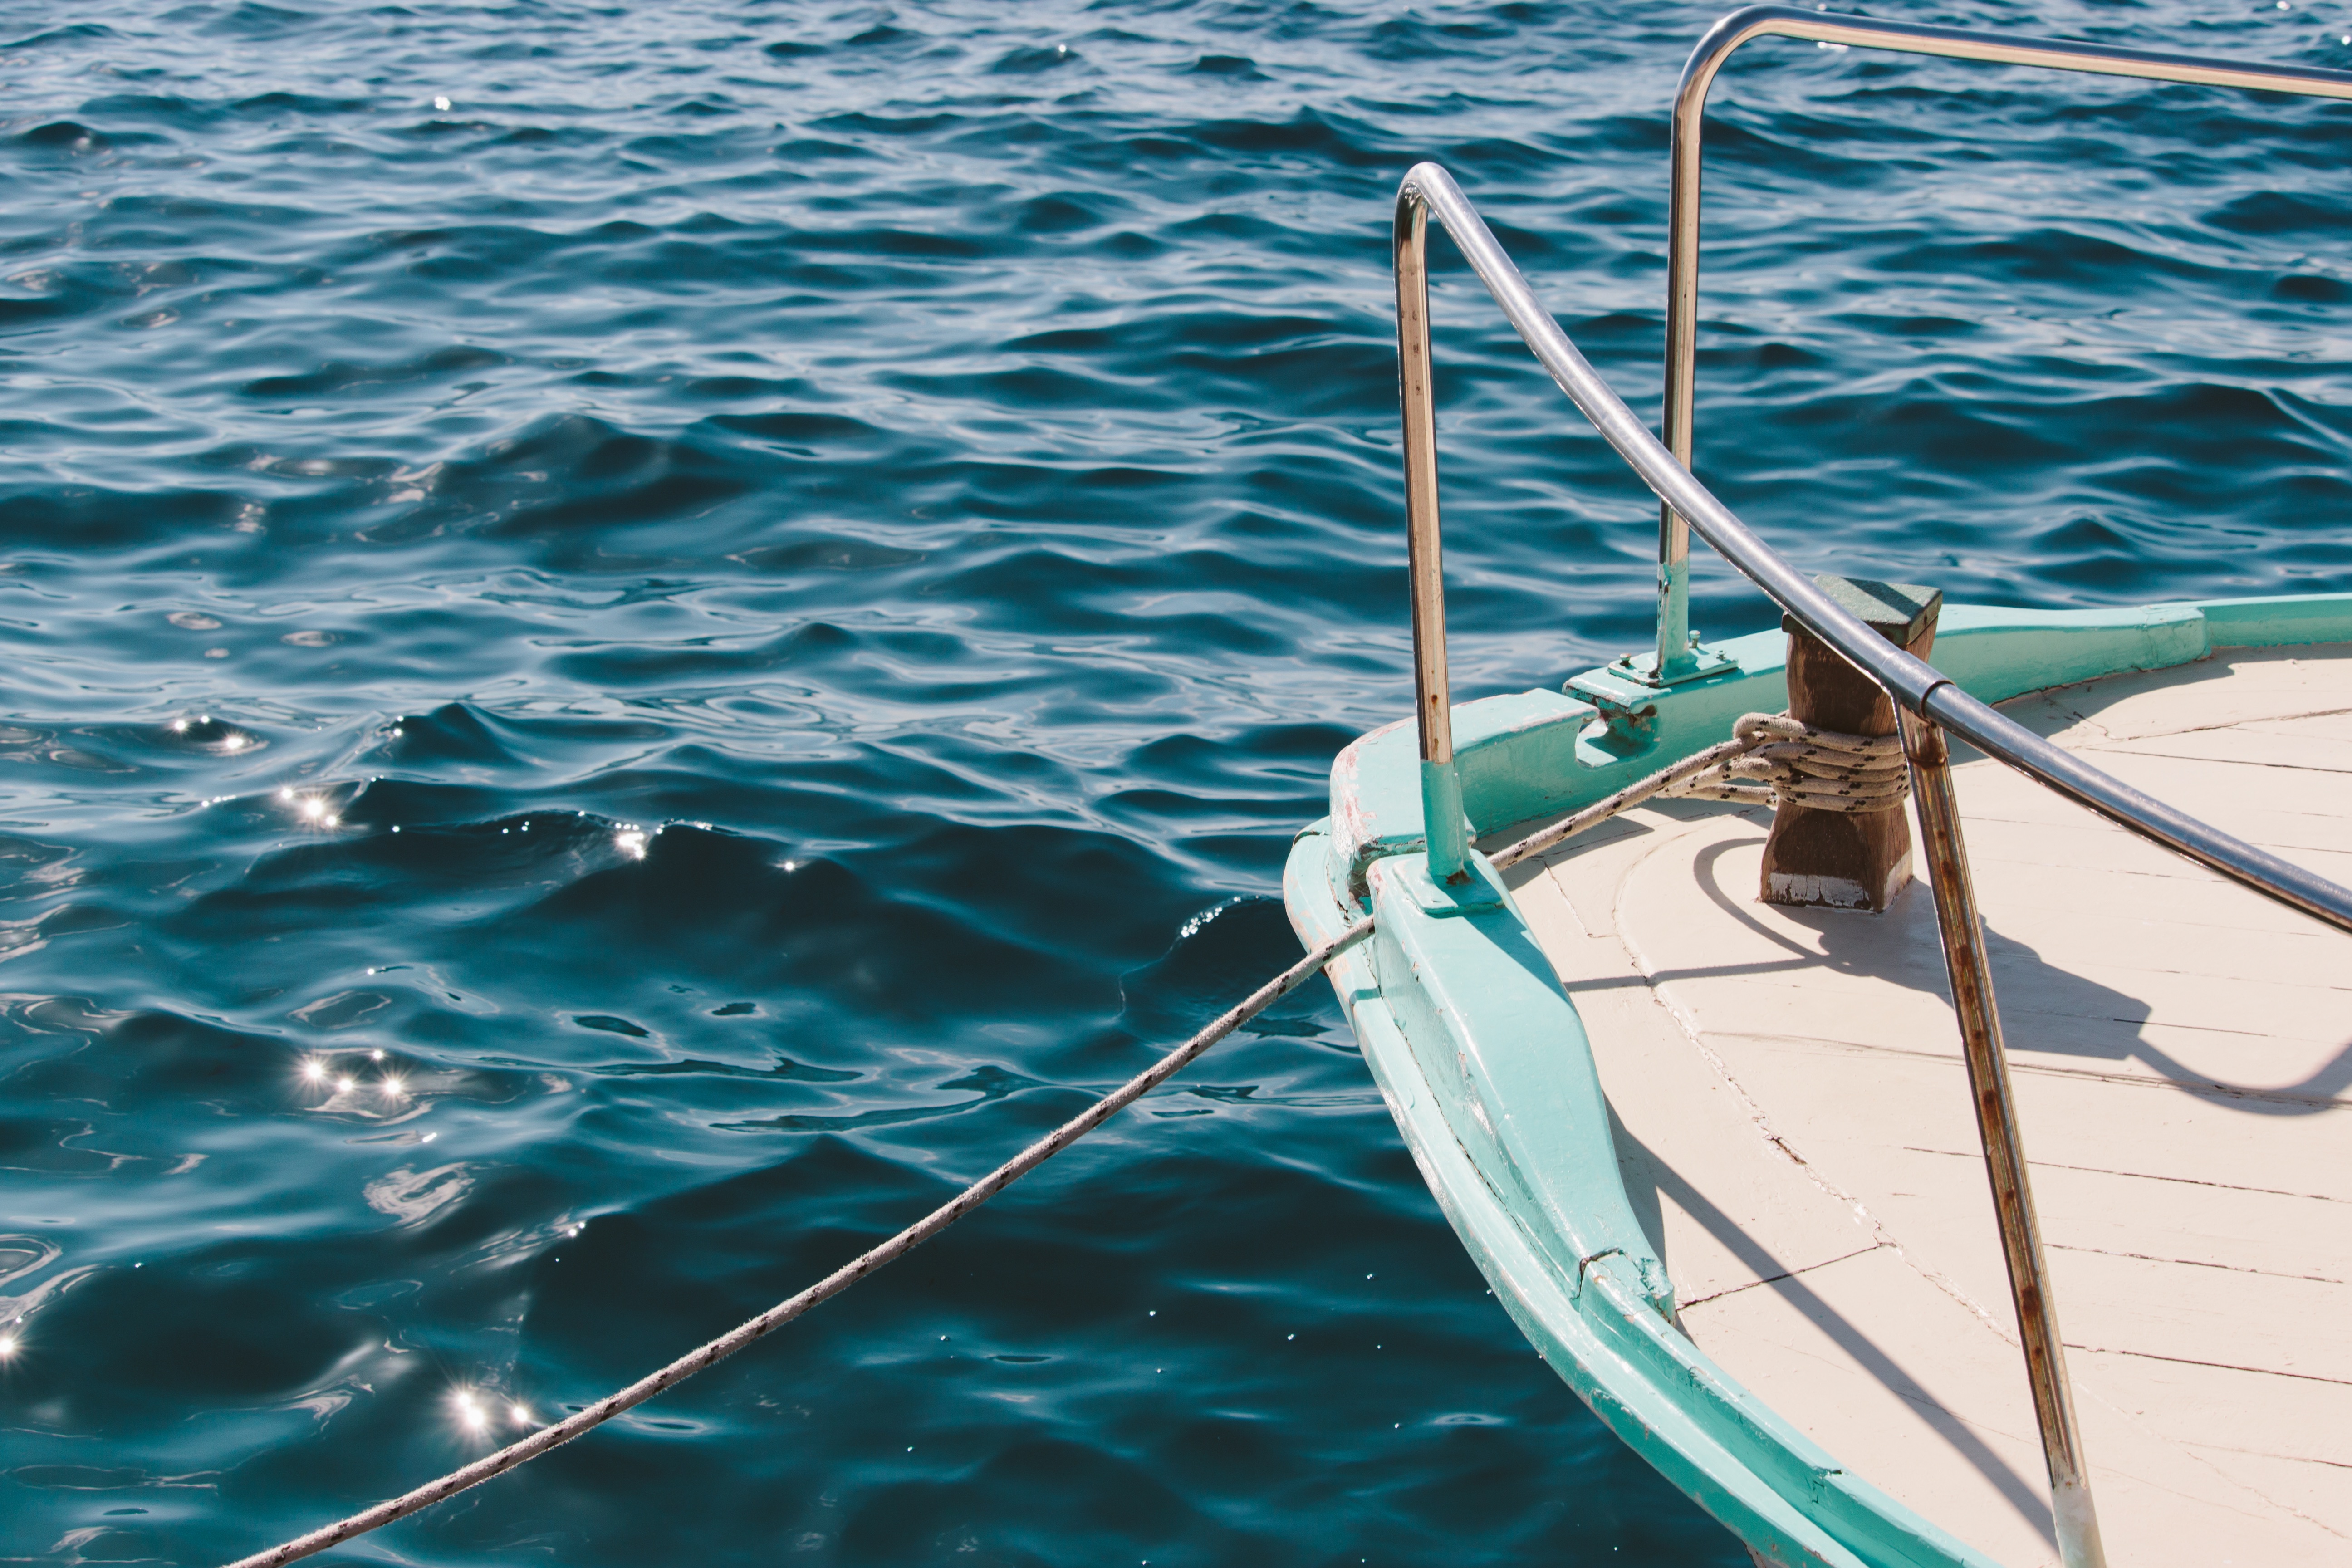
sea, water, ocean, boat, ripple, vehicle, mast, sailing, sailboat, boating, sail, watercraft, watercraft rowing